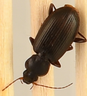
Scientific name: Calathus advena
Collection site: Niwot Ridge NEON (NIWO), plot NIWO_009